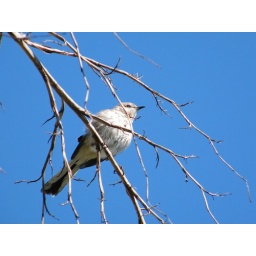
I parked and found this lovely bird in the palm tree